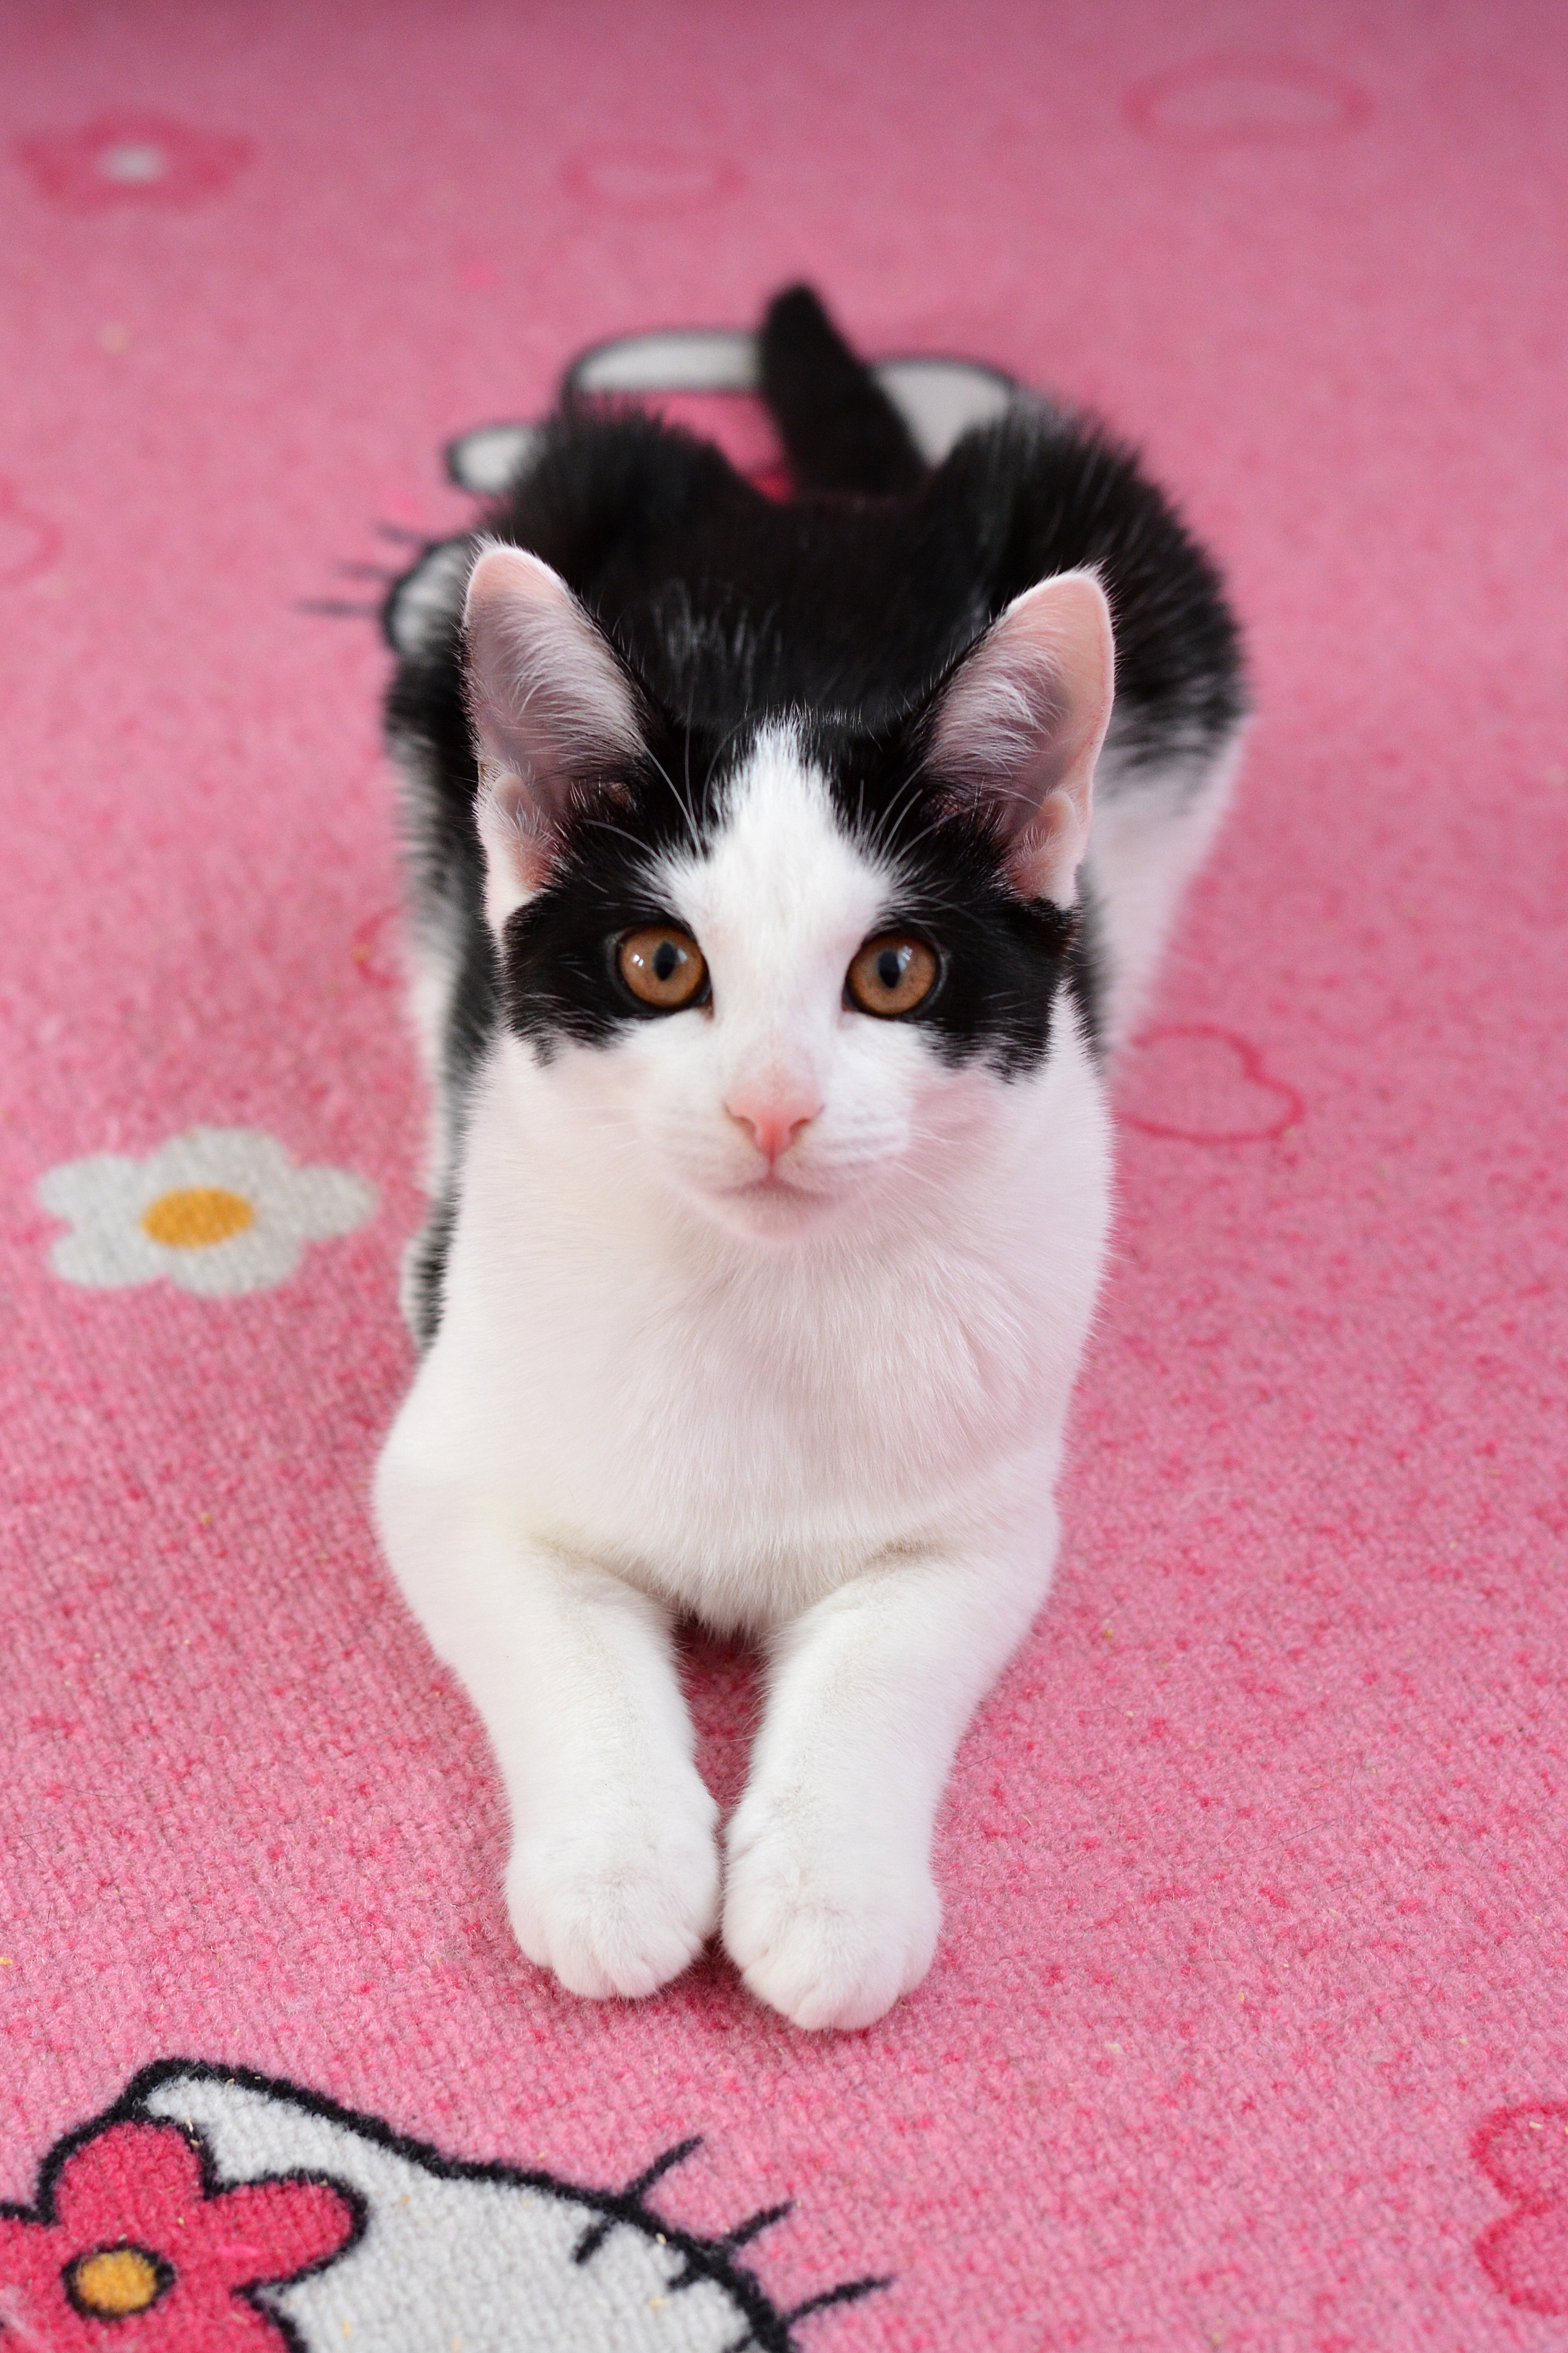
pet, kitten, cat, mammal, nose, whiskers, adidas, vertebrate, mieze, domestic cat, young cat, cat's eyes, black and white cat, small to medium sized cats, cat like mammal, domestic short haired cat